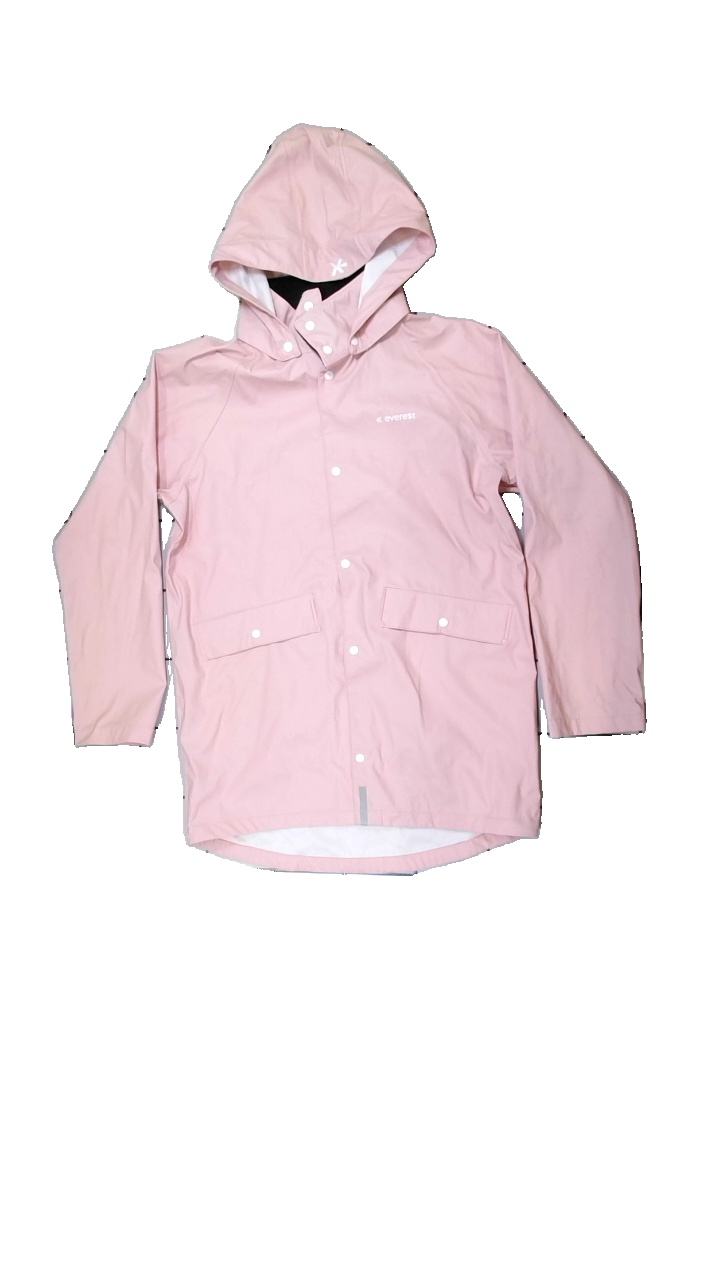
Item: Rain Jacket (Children)
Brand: Everest
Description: Pink rain jacket fom Everest, size 164. Okay condition.
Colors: Pink
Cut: Regular
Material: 56% acry, 44% poly
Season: Autumn
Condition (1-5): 3
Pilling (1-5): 5
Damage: small stains here and there
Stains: Minor
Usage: Reuse
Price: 50-100